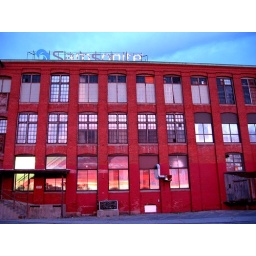
The sky in the window 03